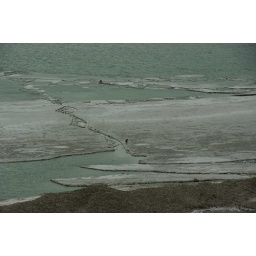
sky and ice and dog over Lake Erie